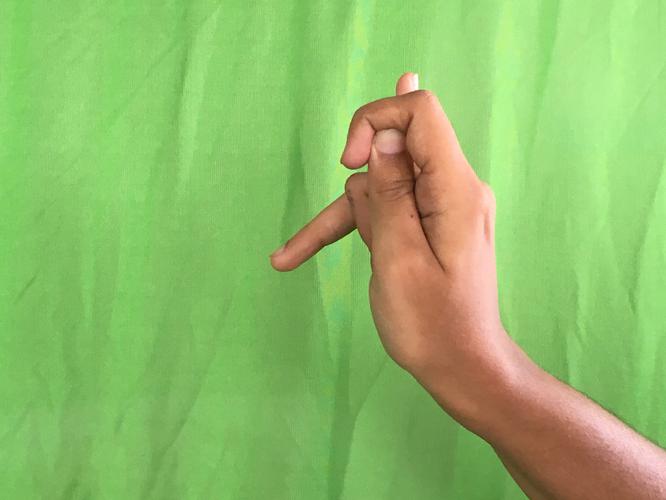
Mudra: Katakamukha_3
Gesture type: single_hand